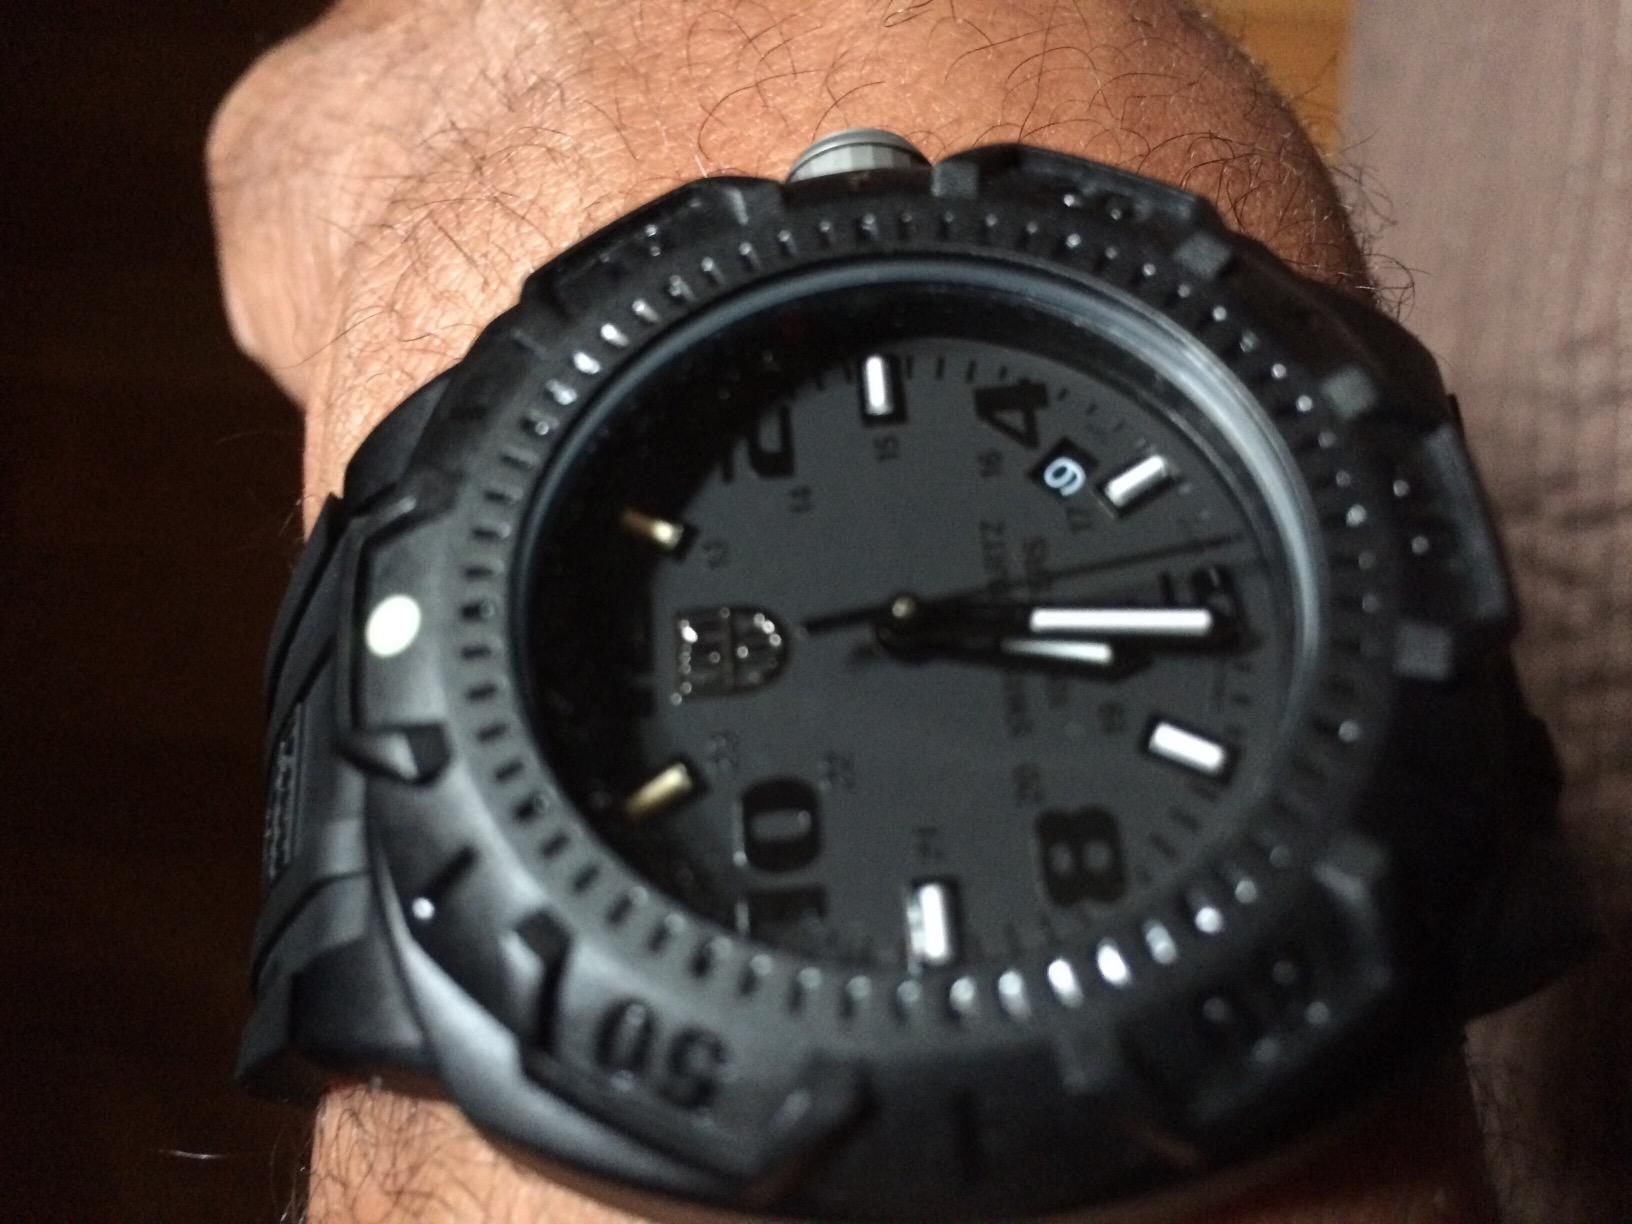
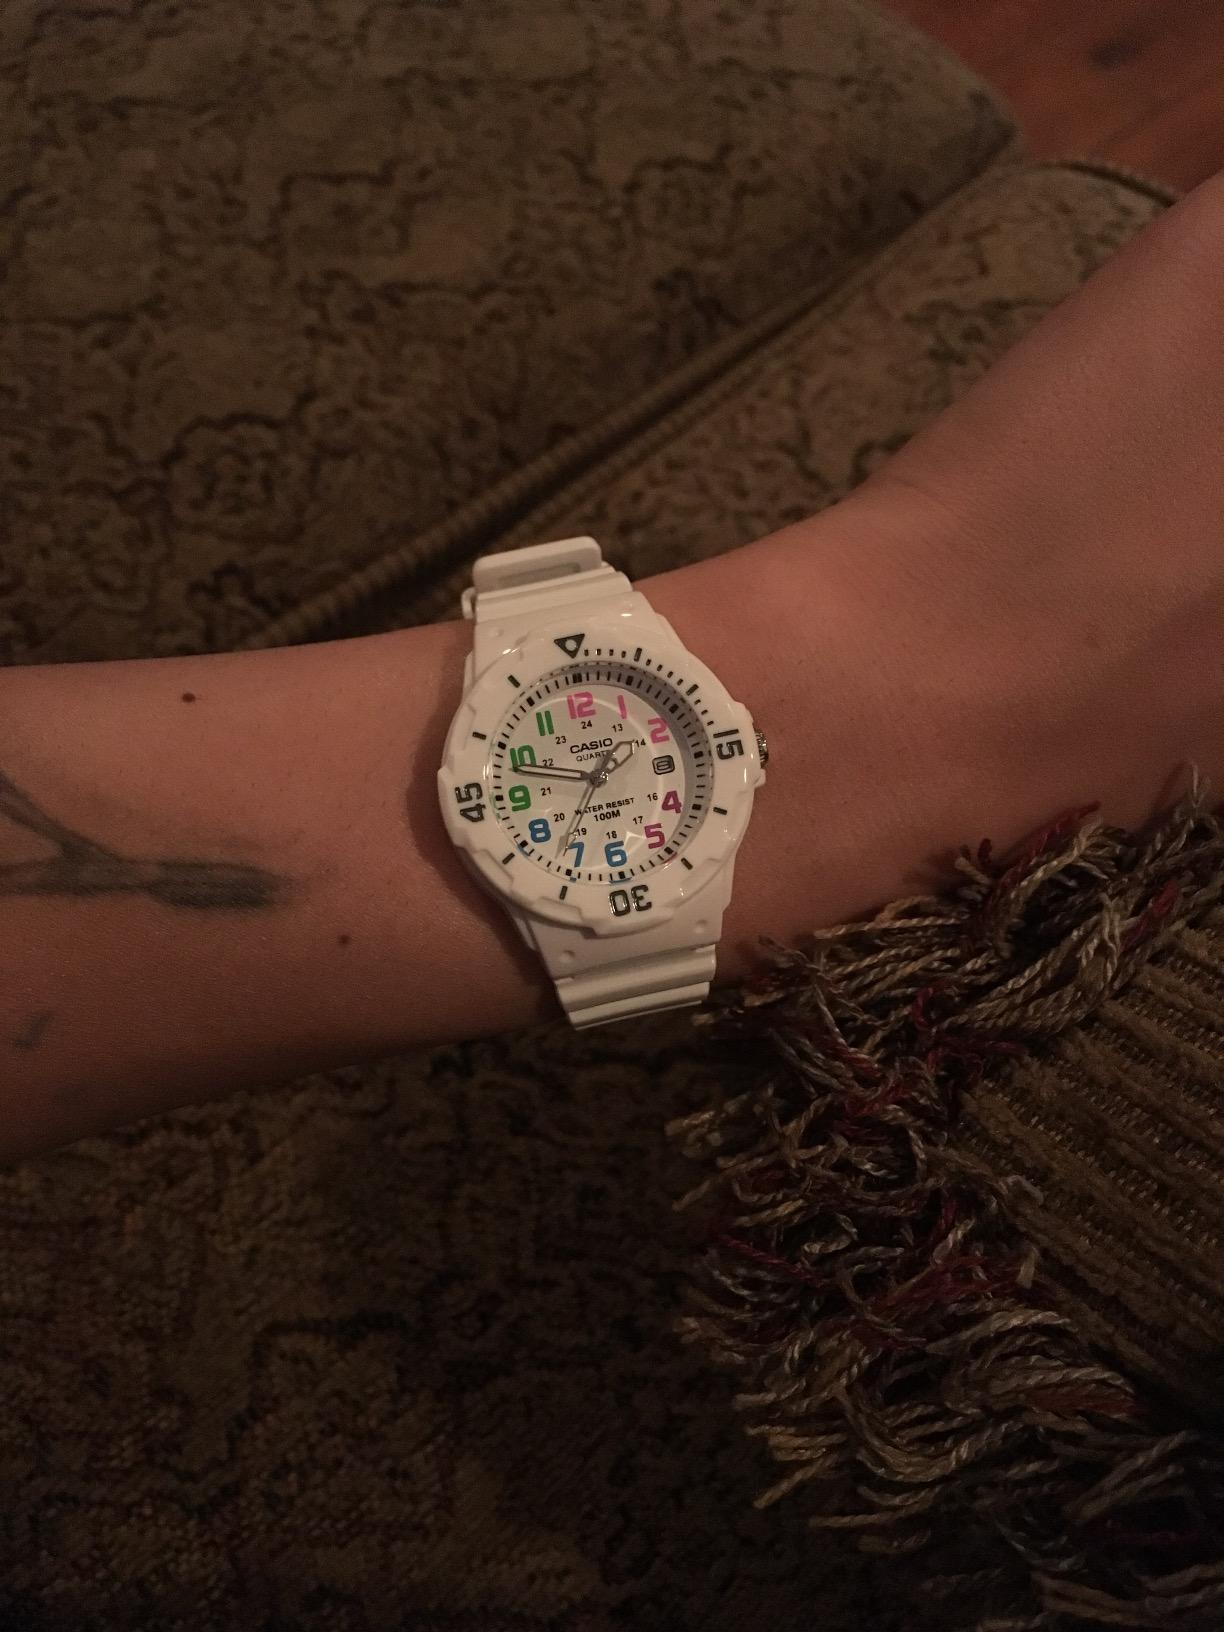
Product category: accessories_watch
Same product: no